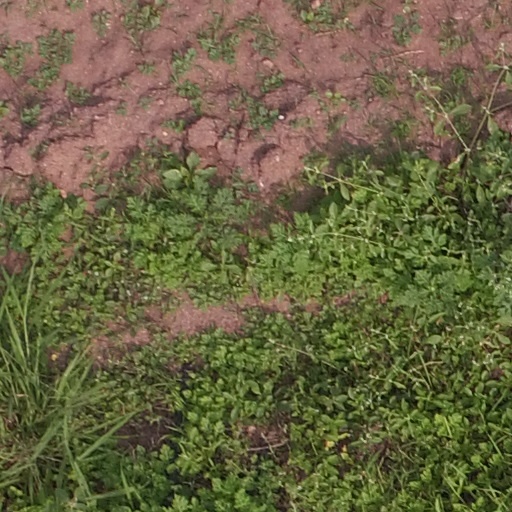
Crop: maize; corn